Parliament of Canada

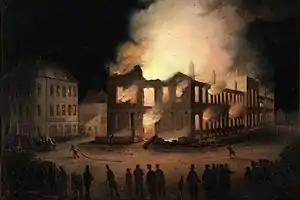
The burning of the Parliament in Montreal, 1849

Once the bill is passed in identical form by both houses, it is presented for Royal Assent; in theory, the governor general has three options: grant Royal Assent, thereby making the bill into law; withhold Royal Assent, thereby vetoing the bill; or reserve the bill for the signification of the King's pleasure, which allows the sovereign to personally grant or withhold assent. If the governor general does grant Royal Assent, the monarch may, within two years, disallow the bill, thus annulling the law in question. In the federal sphere, no bill has ever been denied royal approval.